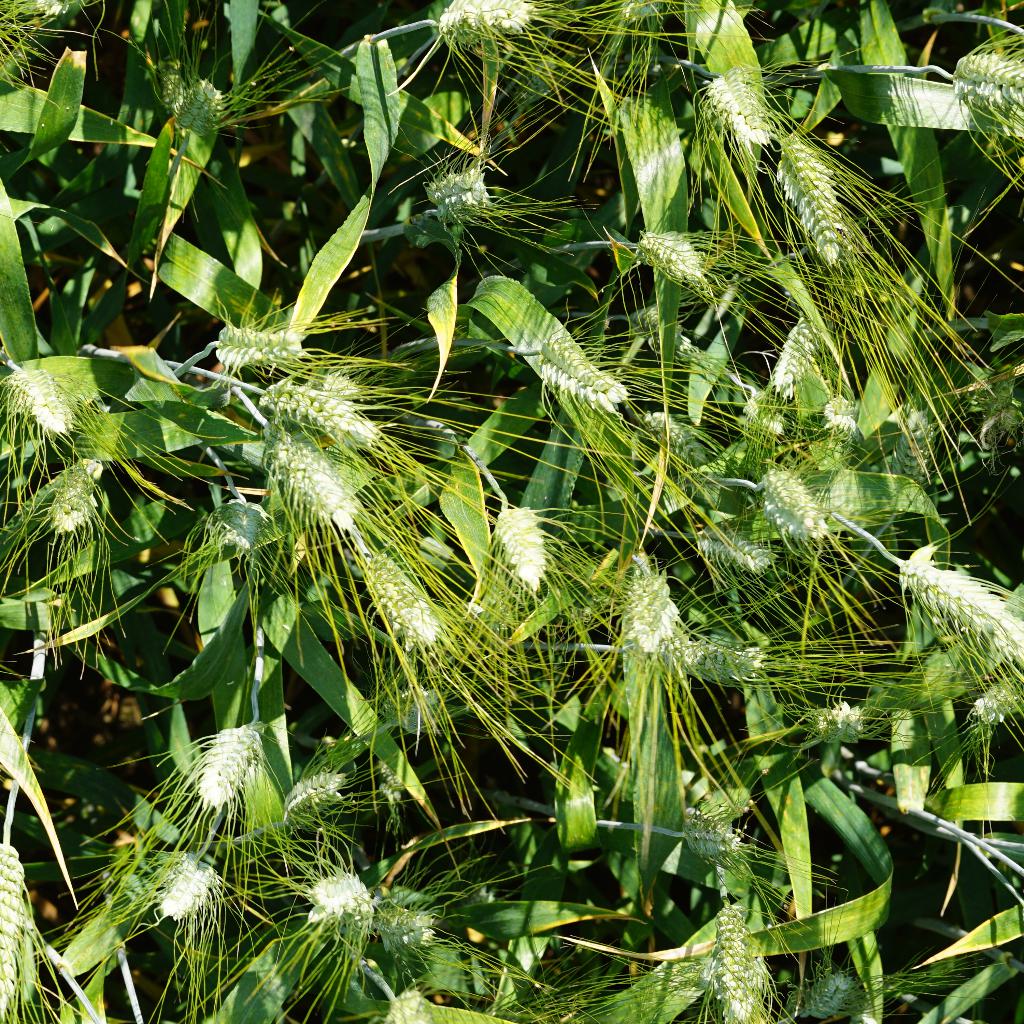
Country: France
Location: Gréoux
Wheat development stage: Filling